Bog Standard Gallery

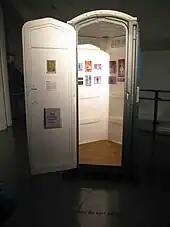
Bog Standard Gallery

Bog Standard Gallery was previously a portable toilet cubicle and is believed to be one of the smallest "art galleries" in the world.